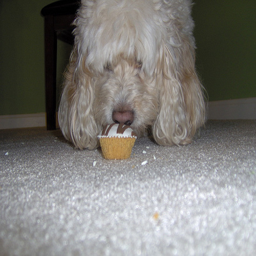
A dog licking a cupcake covered in frosting.
a small white dog is sniffing something on the floor
A white dog sniffing a dog toy on the floor.
a bitch with its nose down in a cupcake
A dog with long white hair sniffing a cupcake.